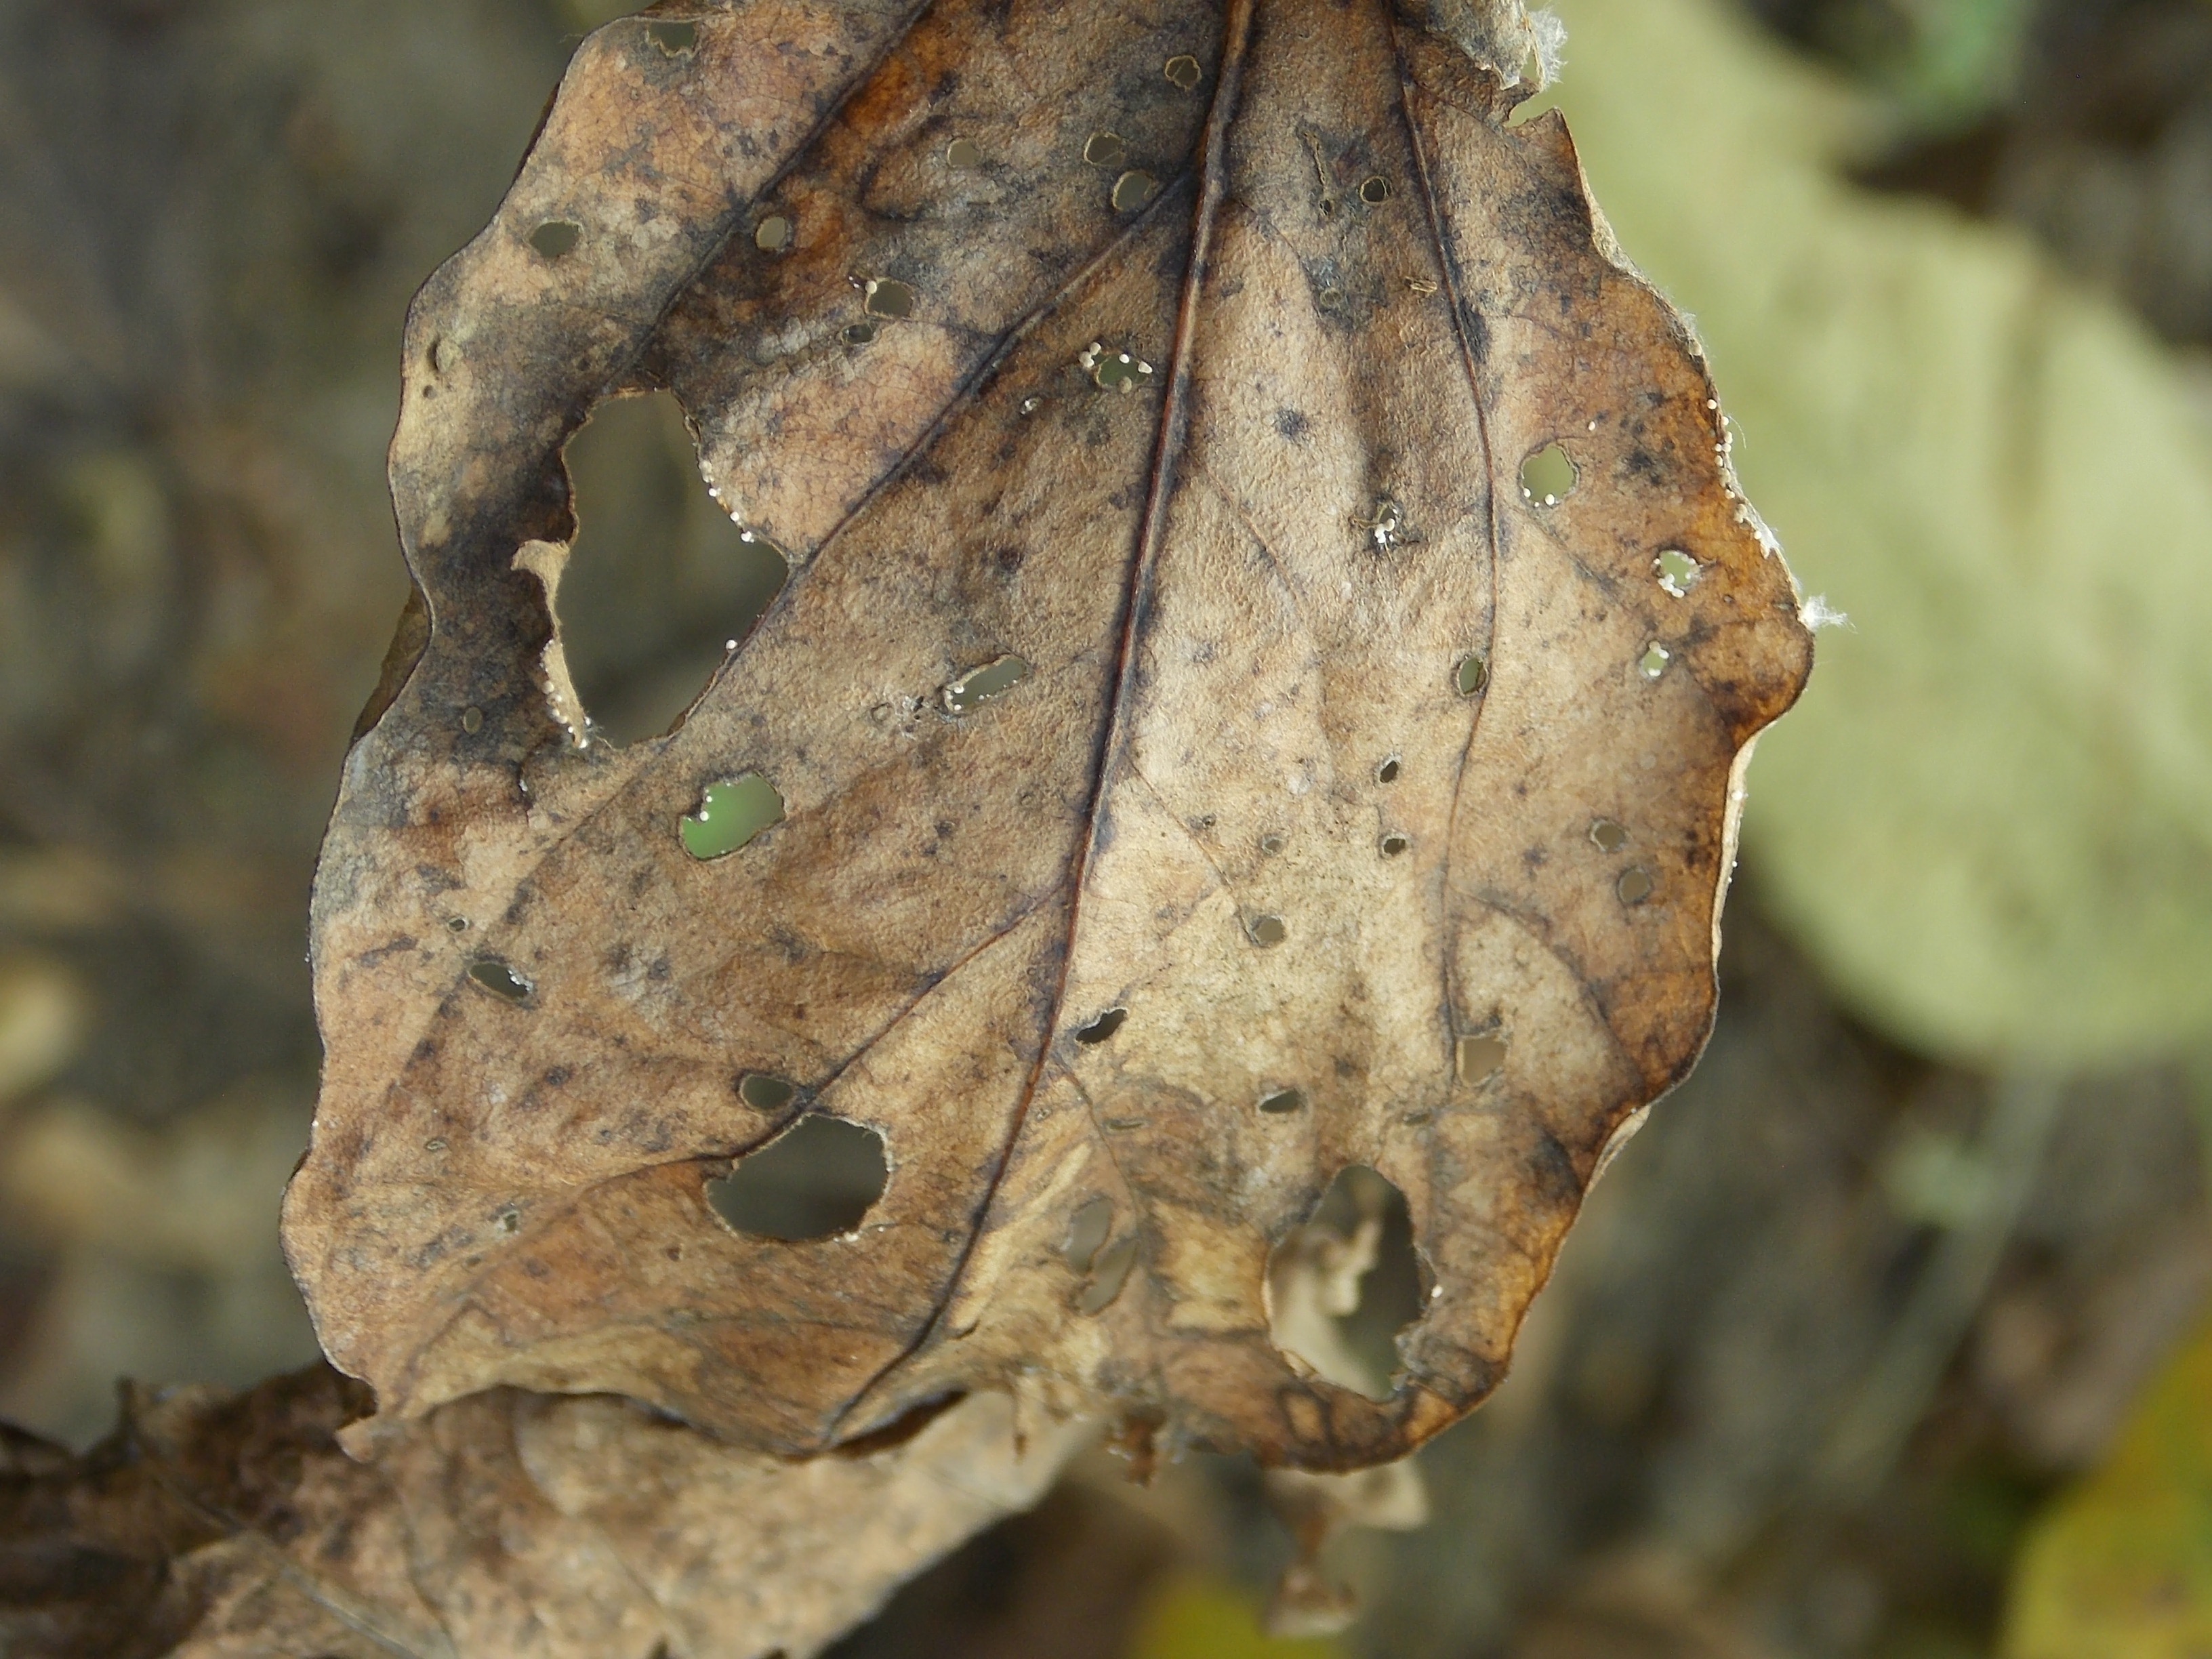
Label: Disease